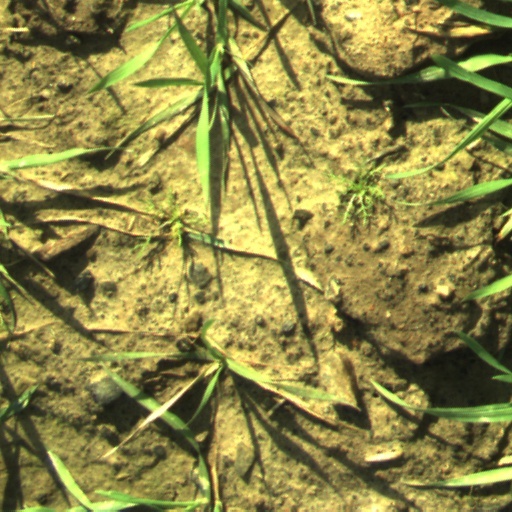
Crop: wheat